Nyhavn 37

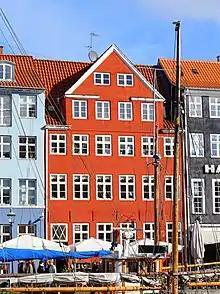
Nyhavn 37 viewed from the other side of the canal

The facade is plastered and red painted with white painted windows. It is crowned by a four-bay gabled wall dormer with cornice returns. The main entrance in the bay furthest to the left is topped by a transom window with coloured glass. A two-storey side wing extends from the rear side of the building. The walls on this side of the building are finished with black-painted timber framing and plastered, white-painted infills.